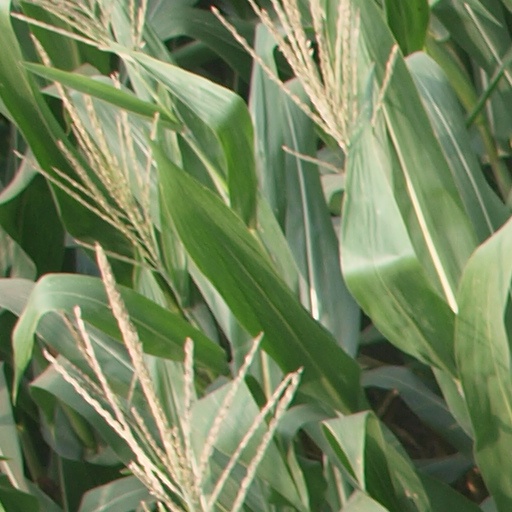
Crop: maize; corn